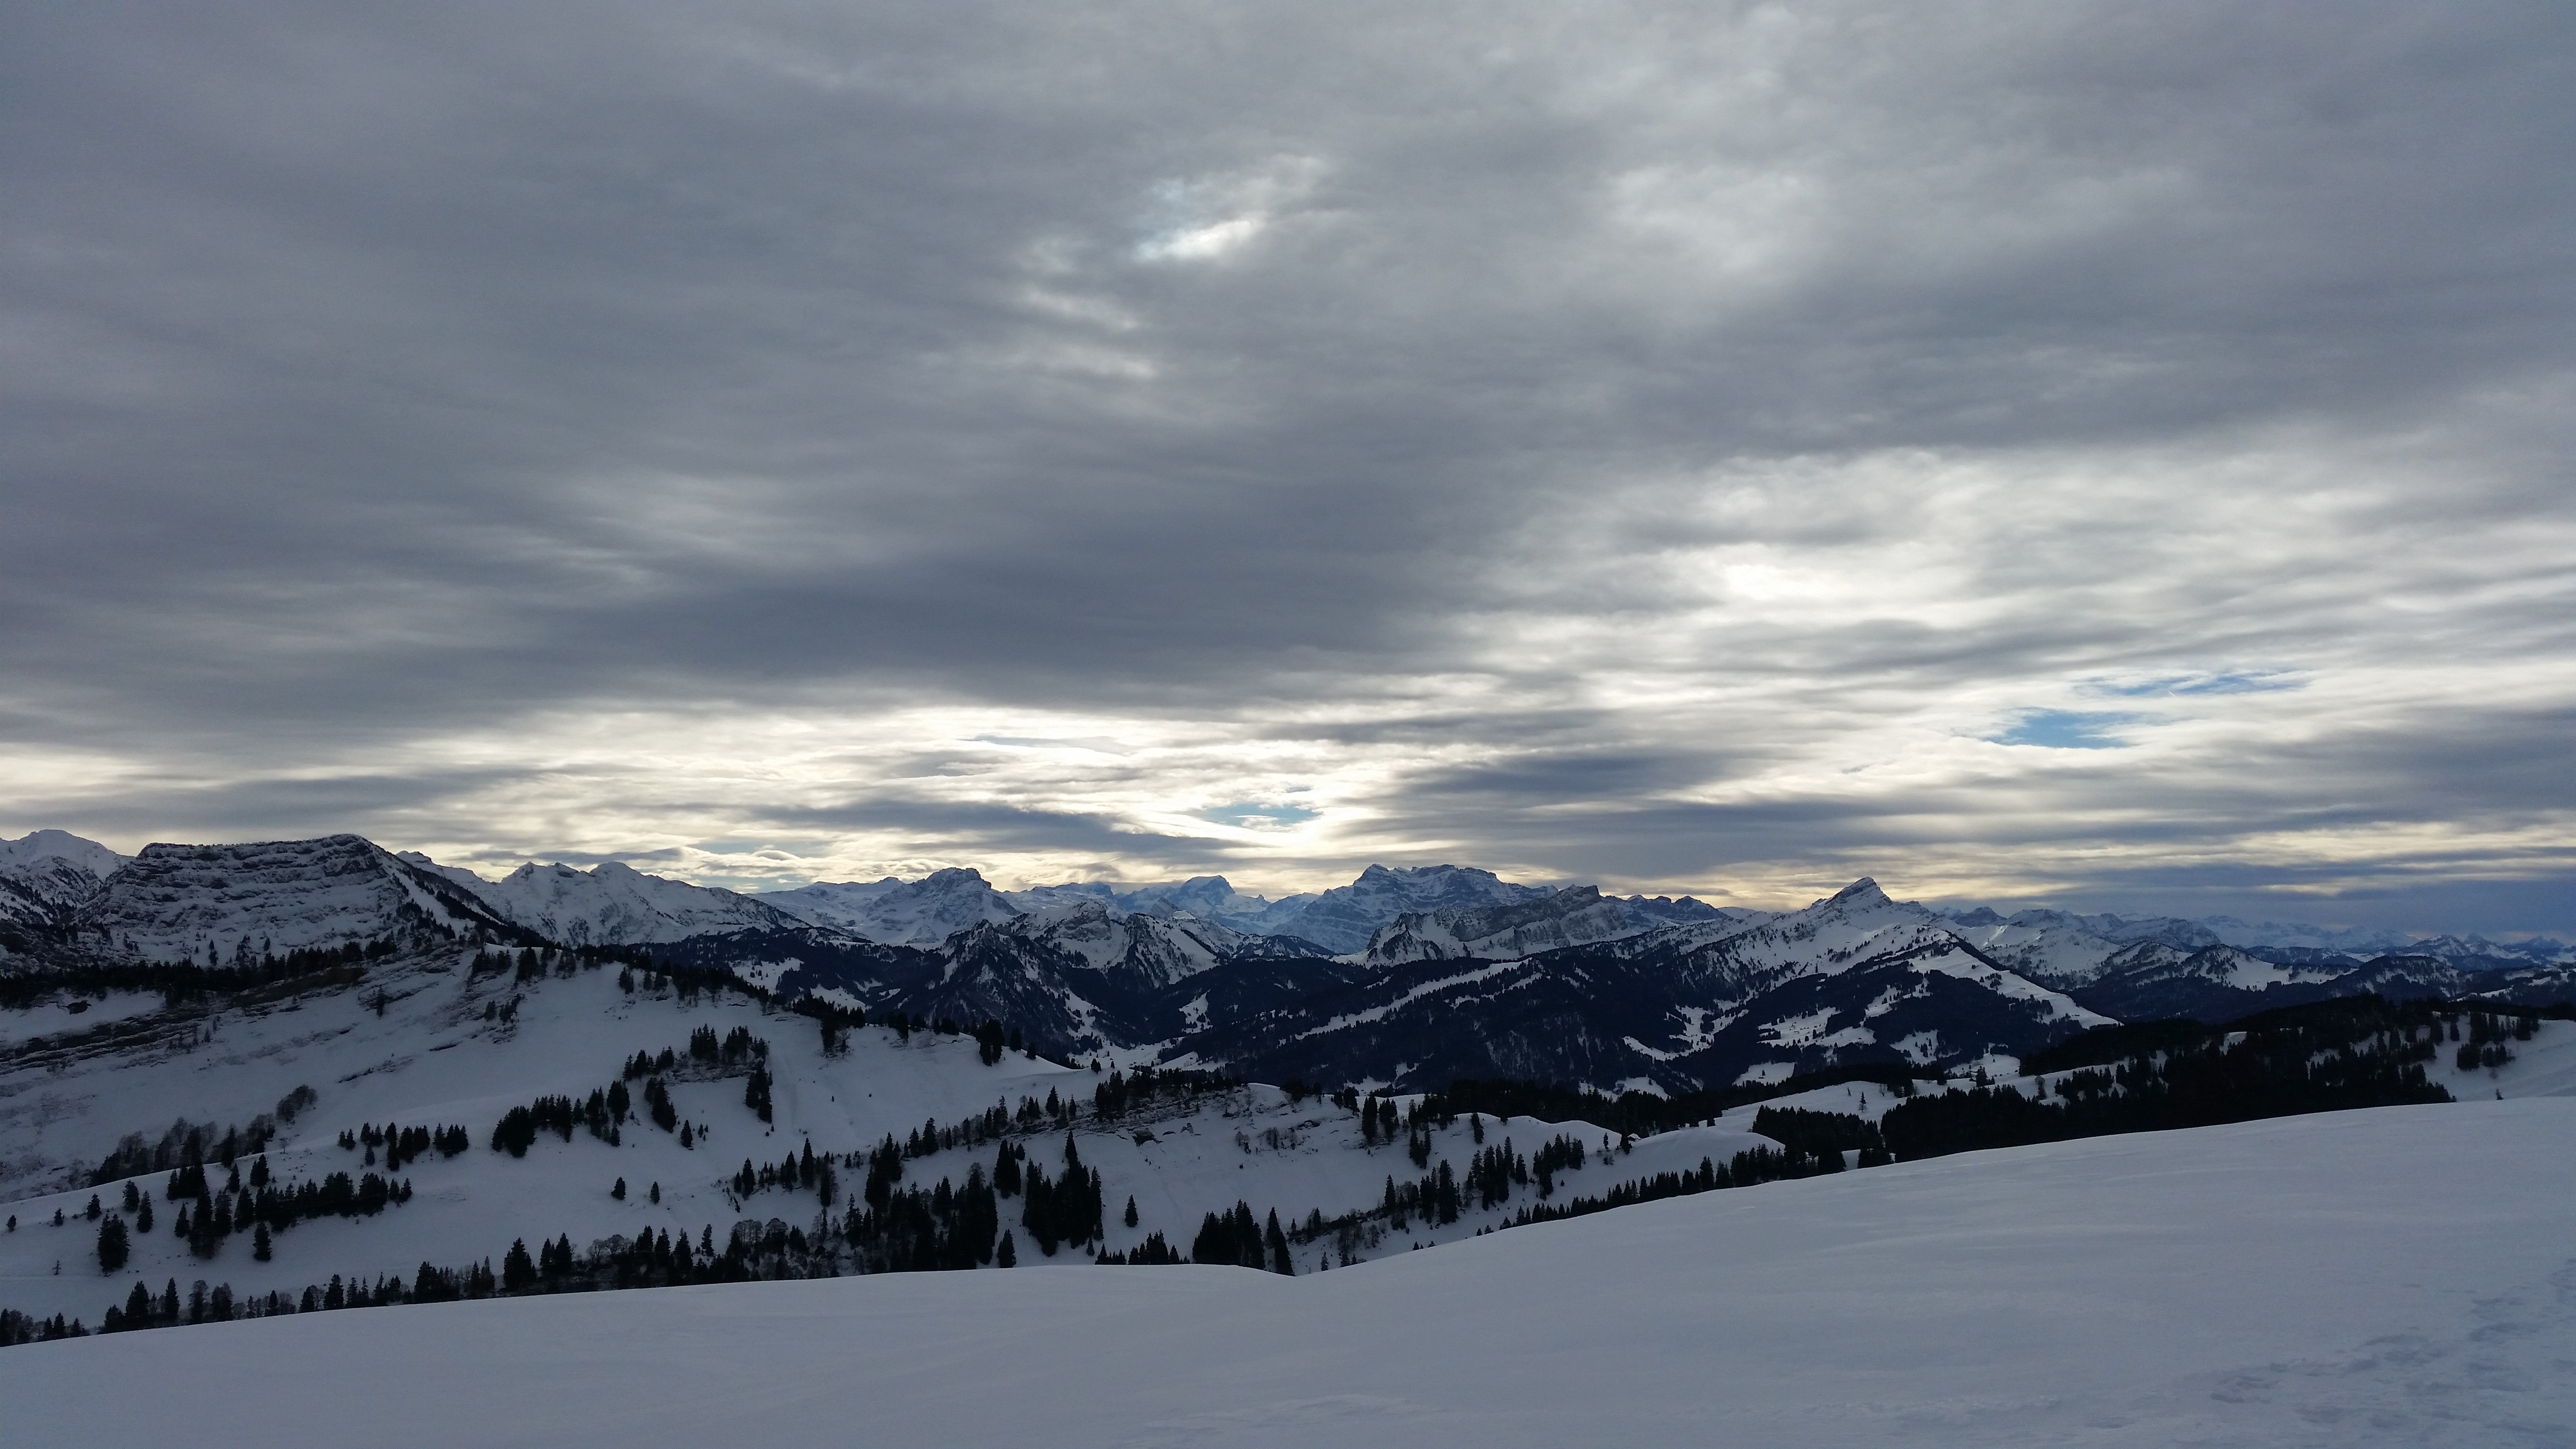
landscape, mountain, snow, winter, cloud, sky, mountain range, panorama, weather, alpine, season, summit, massif, alps, plateau, wintry, piste, high mountains, landform, alpstein, geographical feature, mountainous landforms, geological phenomenon